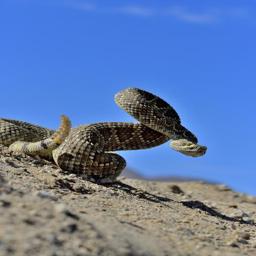
Animal: snakes